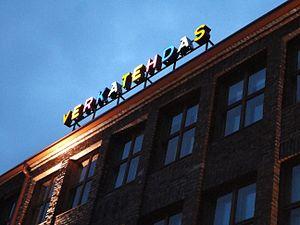
Verkatehdas est un centre culturel et de congrès situé a proximité du Vanajavesi dans le quartier de Keinusaari à Hämeenlinna en Finlande.